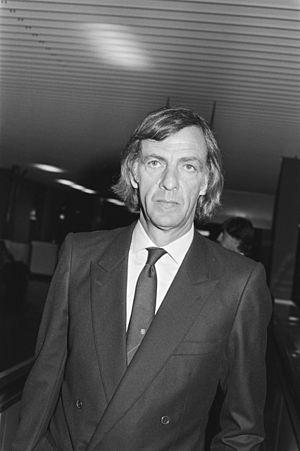
César Luis Menotti, surnommé El flaco, est un ancien joueur et entraîneur argentin de football.